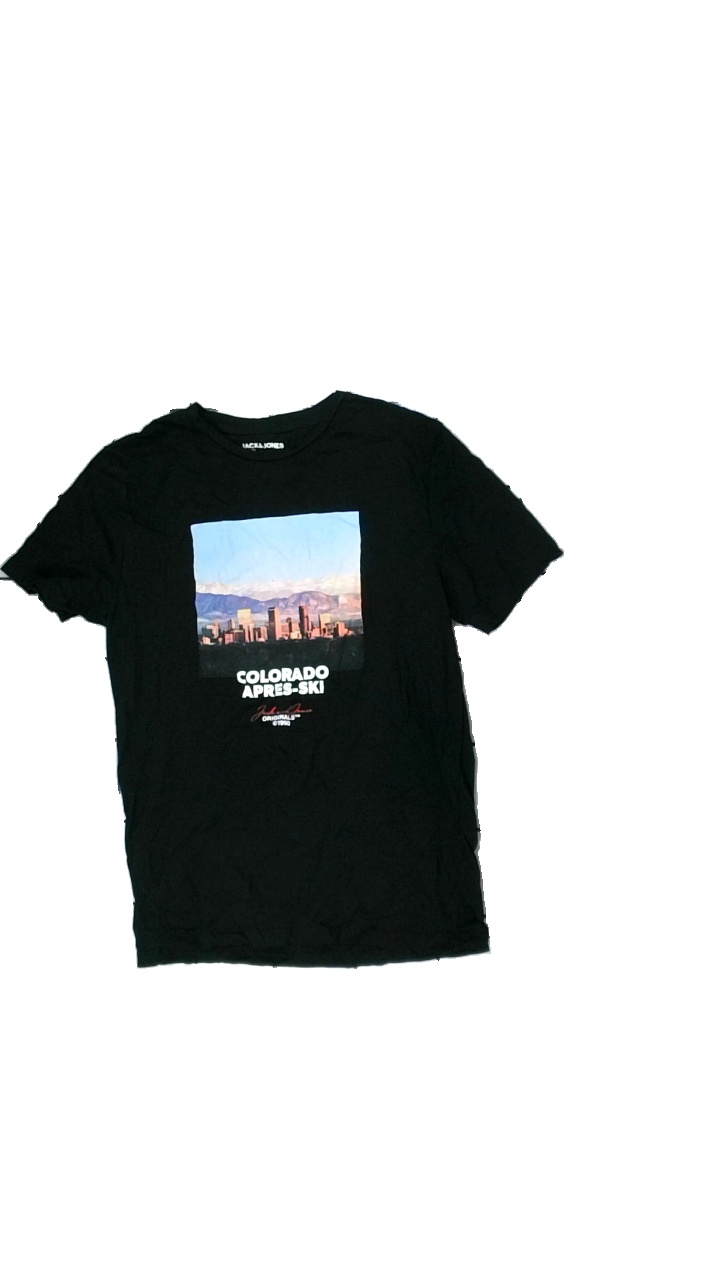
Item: T-shirt (Unisex)
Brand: Jack And Jones
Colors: Black
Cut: Regular, C-collar
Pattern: Other
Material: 100%cotton
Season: Summer
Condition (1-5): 5
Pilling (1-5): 5
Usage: Reuse
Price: <50